Curzon Ultimatum

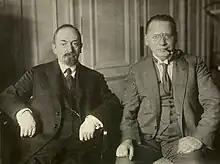
Georgy Chicherin and Maxim Litvinov, before 1920.

The Soviet response to Lord Curzon’s demands varied. Georgy Chicherin, Commissar of Foreign Affairs and the chair of the NKID (People’s Commissariat for Foreign Affairs), objected to the demand of recalling representatives in Afghanistan and Persia, while Maxim Litvinov was offended by the ultimatum. Soviet diplomats, including Leonid Krasin, successfully negotiated an extension of the ultimatum’s deadline to 4 June 1923. The Soviet government remained largely conciliatory, agreeing to some of the demands in order to avoid the breakdown of Anglo-Soviet relations, whilst denying other accusations altogether.